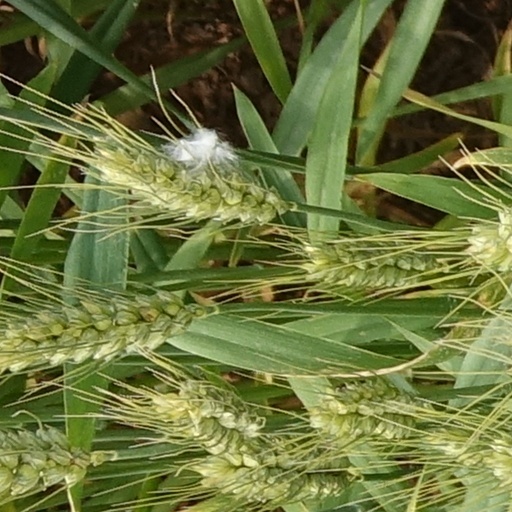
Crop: wheat